Egg and wine diet

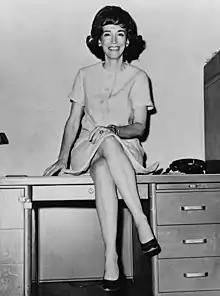
Helen Gurley Brown in 1964

The egg and wine diet is a fad diet that was popularized in 1964 and revived in 2018 on social media platforms.